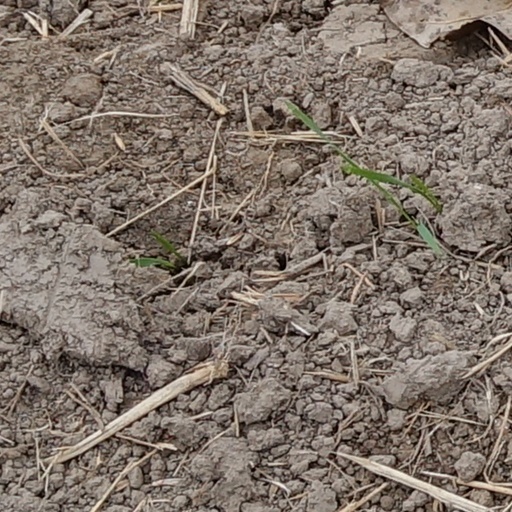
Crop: wheat